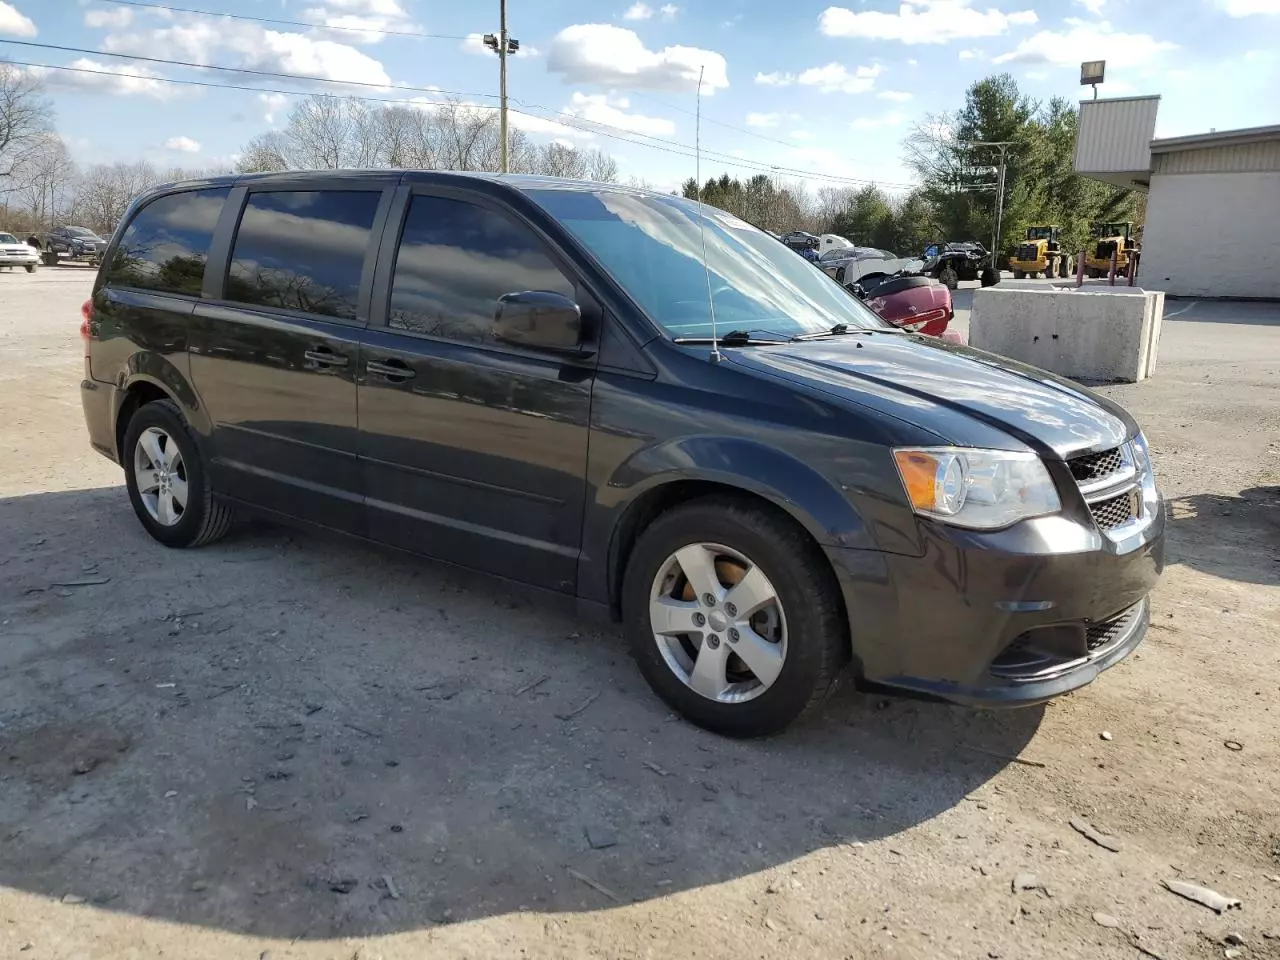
Aucun dommage détecté.
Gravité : aucun